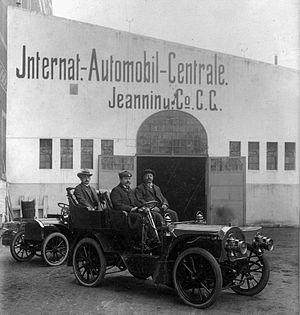
Henri Jeannin, né le 22 mai 1872 à Dampierre-sur-le-Doubs et mort en 1973 à Diensdorf-Radlow, est un homme d'affaires et pilote automobile alsacien, qui s'impliqua sur terre, mer, et dans les airs avec ses réalisations motorisées.